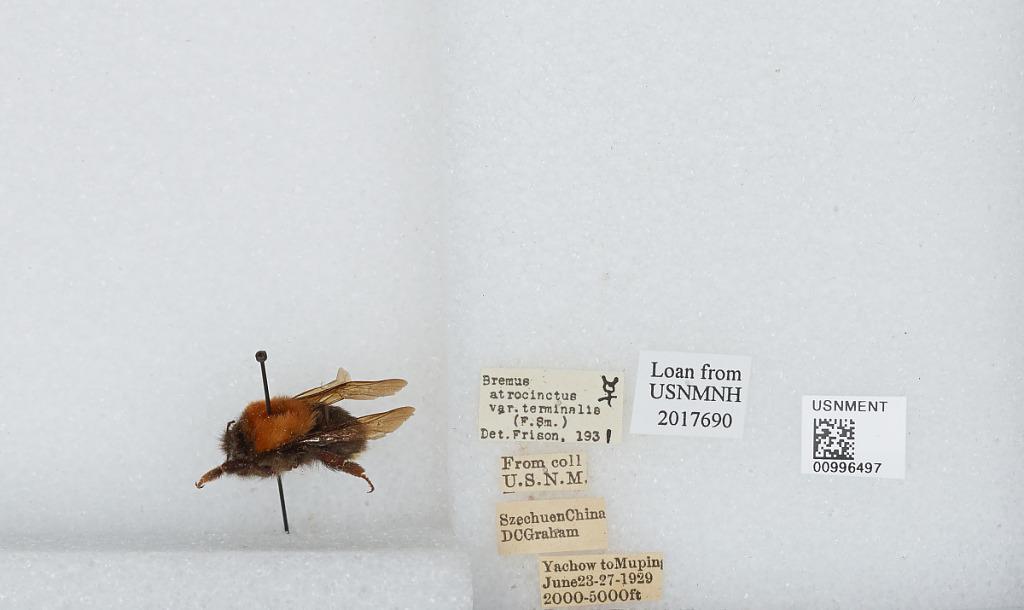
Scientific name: Bombus (Festivobombus) festivus Smith
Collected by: D. Graham
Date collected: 1929-6-23
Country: China
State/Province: Sichuan
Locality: Yucheng to Muping (formerly known as Yachow and Mupin)
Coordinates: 30.0061, 103.032
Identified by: Frison